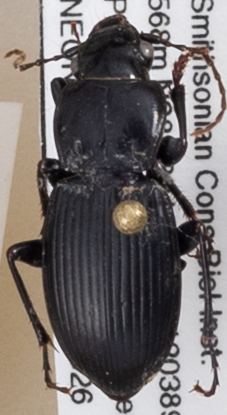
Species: Cyclotrachelus sigillatus
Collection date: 2021-08-26
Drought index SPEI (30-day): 1.082
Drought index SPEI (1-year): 0.24
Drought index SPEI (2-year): -0.03